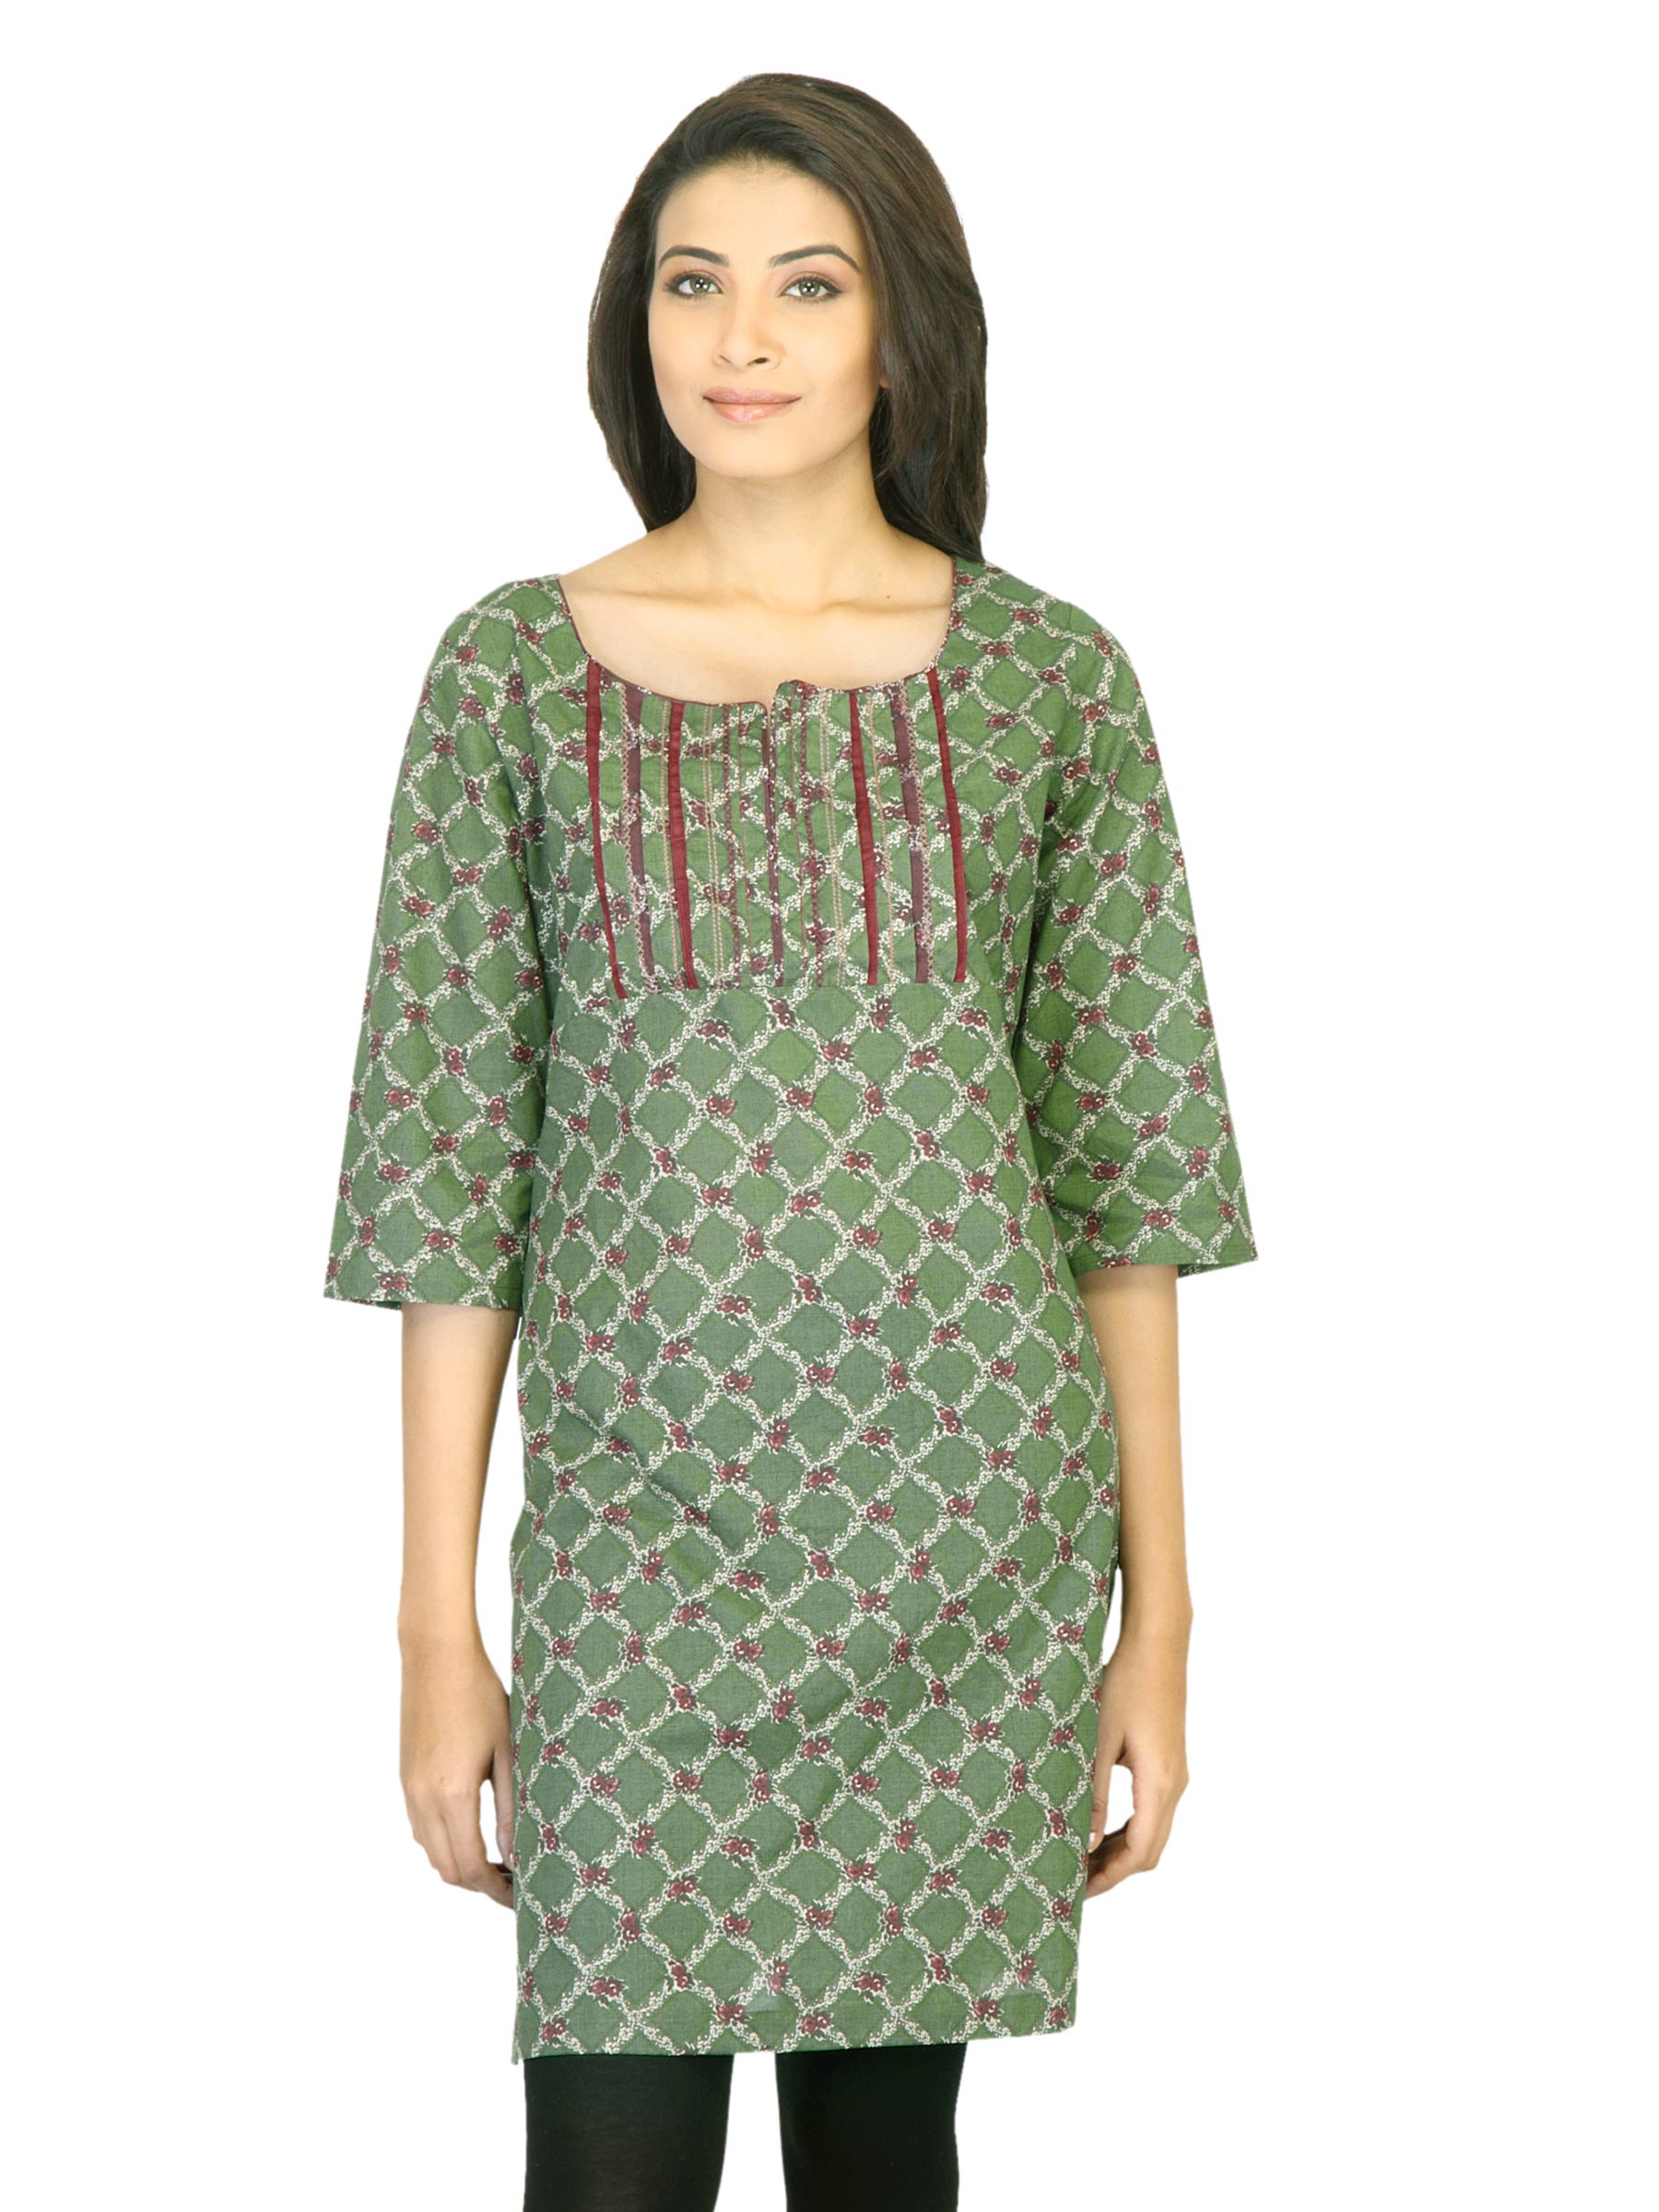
W Women Printed Green Kurta
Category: Apparel / Topwear / Kurtas
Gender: Women
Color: Green
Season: Fall 2011
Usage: Ethnic